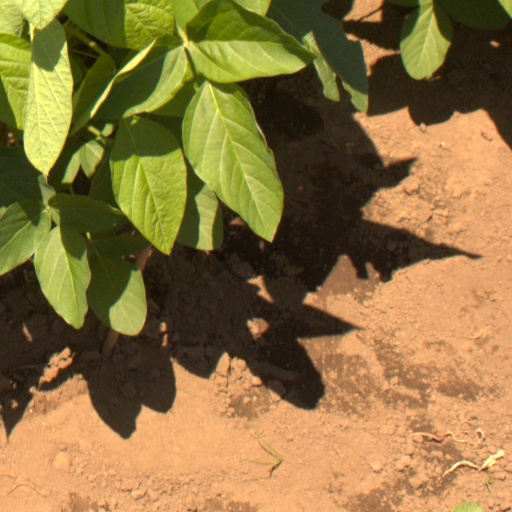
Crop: soybean